Jonathan Jakubowicz

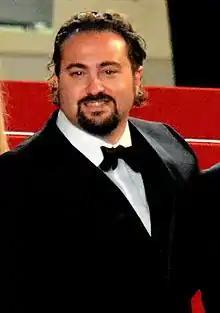
Jakubowicz at the 2016 Cannes Film Festival.

Jonathan Jakubowicz is a Venezuelan filmmaker and writer, winner of the German Film Peace Prize 2020 for his film "Resistance". His film "Secuestro Express" was nominated for Best Foreign Language Film at the British Independent Film Awards and was a "New York Times" "Critics' Pick" in 2005. He is of Polish-Jewish descent.